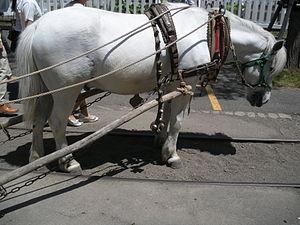
Le Hokkaido washu ou Dosanko, est une race de poney japonaise native de l'île d'Hokkaido, au nord du Japon.